José Iglesias de la Casa

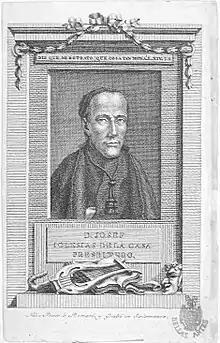
José Iglesias de la Casa, signed engraving: «Félix Prieto le Retrató y Grabó en Salamanca», 1798. Biblioteca Nacional de España.

José Iglesias de la Casa (31 October 1748, Salamanca – 26 August 1791, Carbajosa de la Sagrada) was a Spanish priest and poet. De la Casa pursued his studies at the University of Salamanca and in 1784 took holy orders in Madrid, Spain.